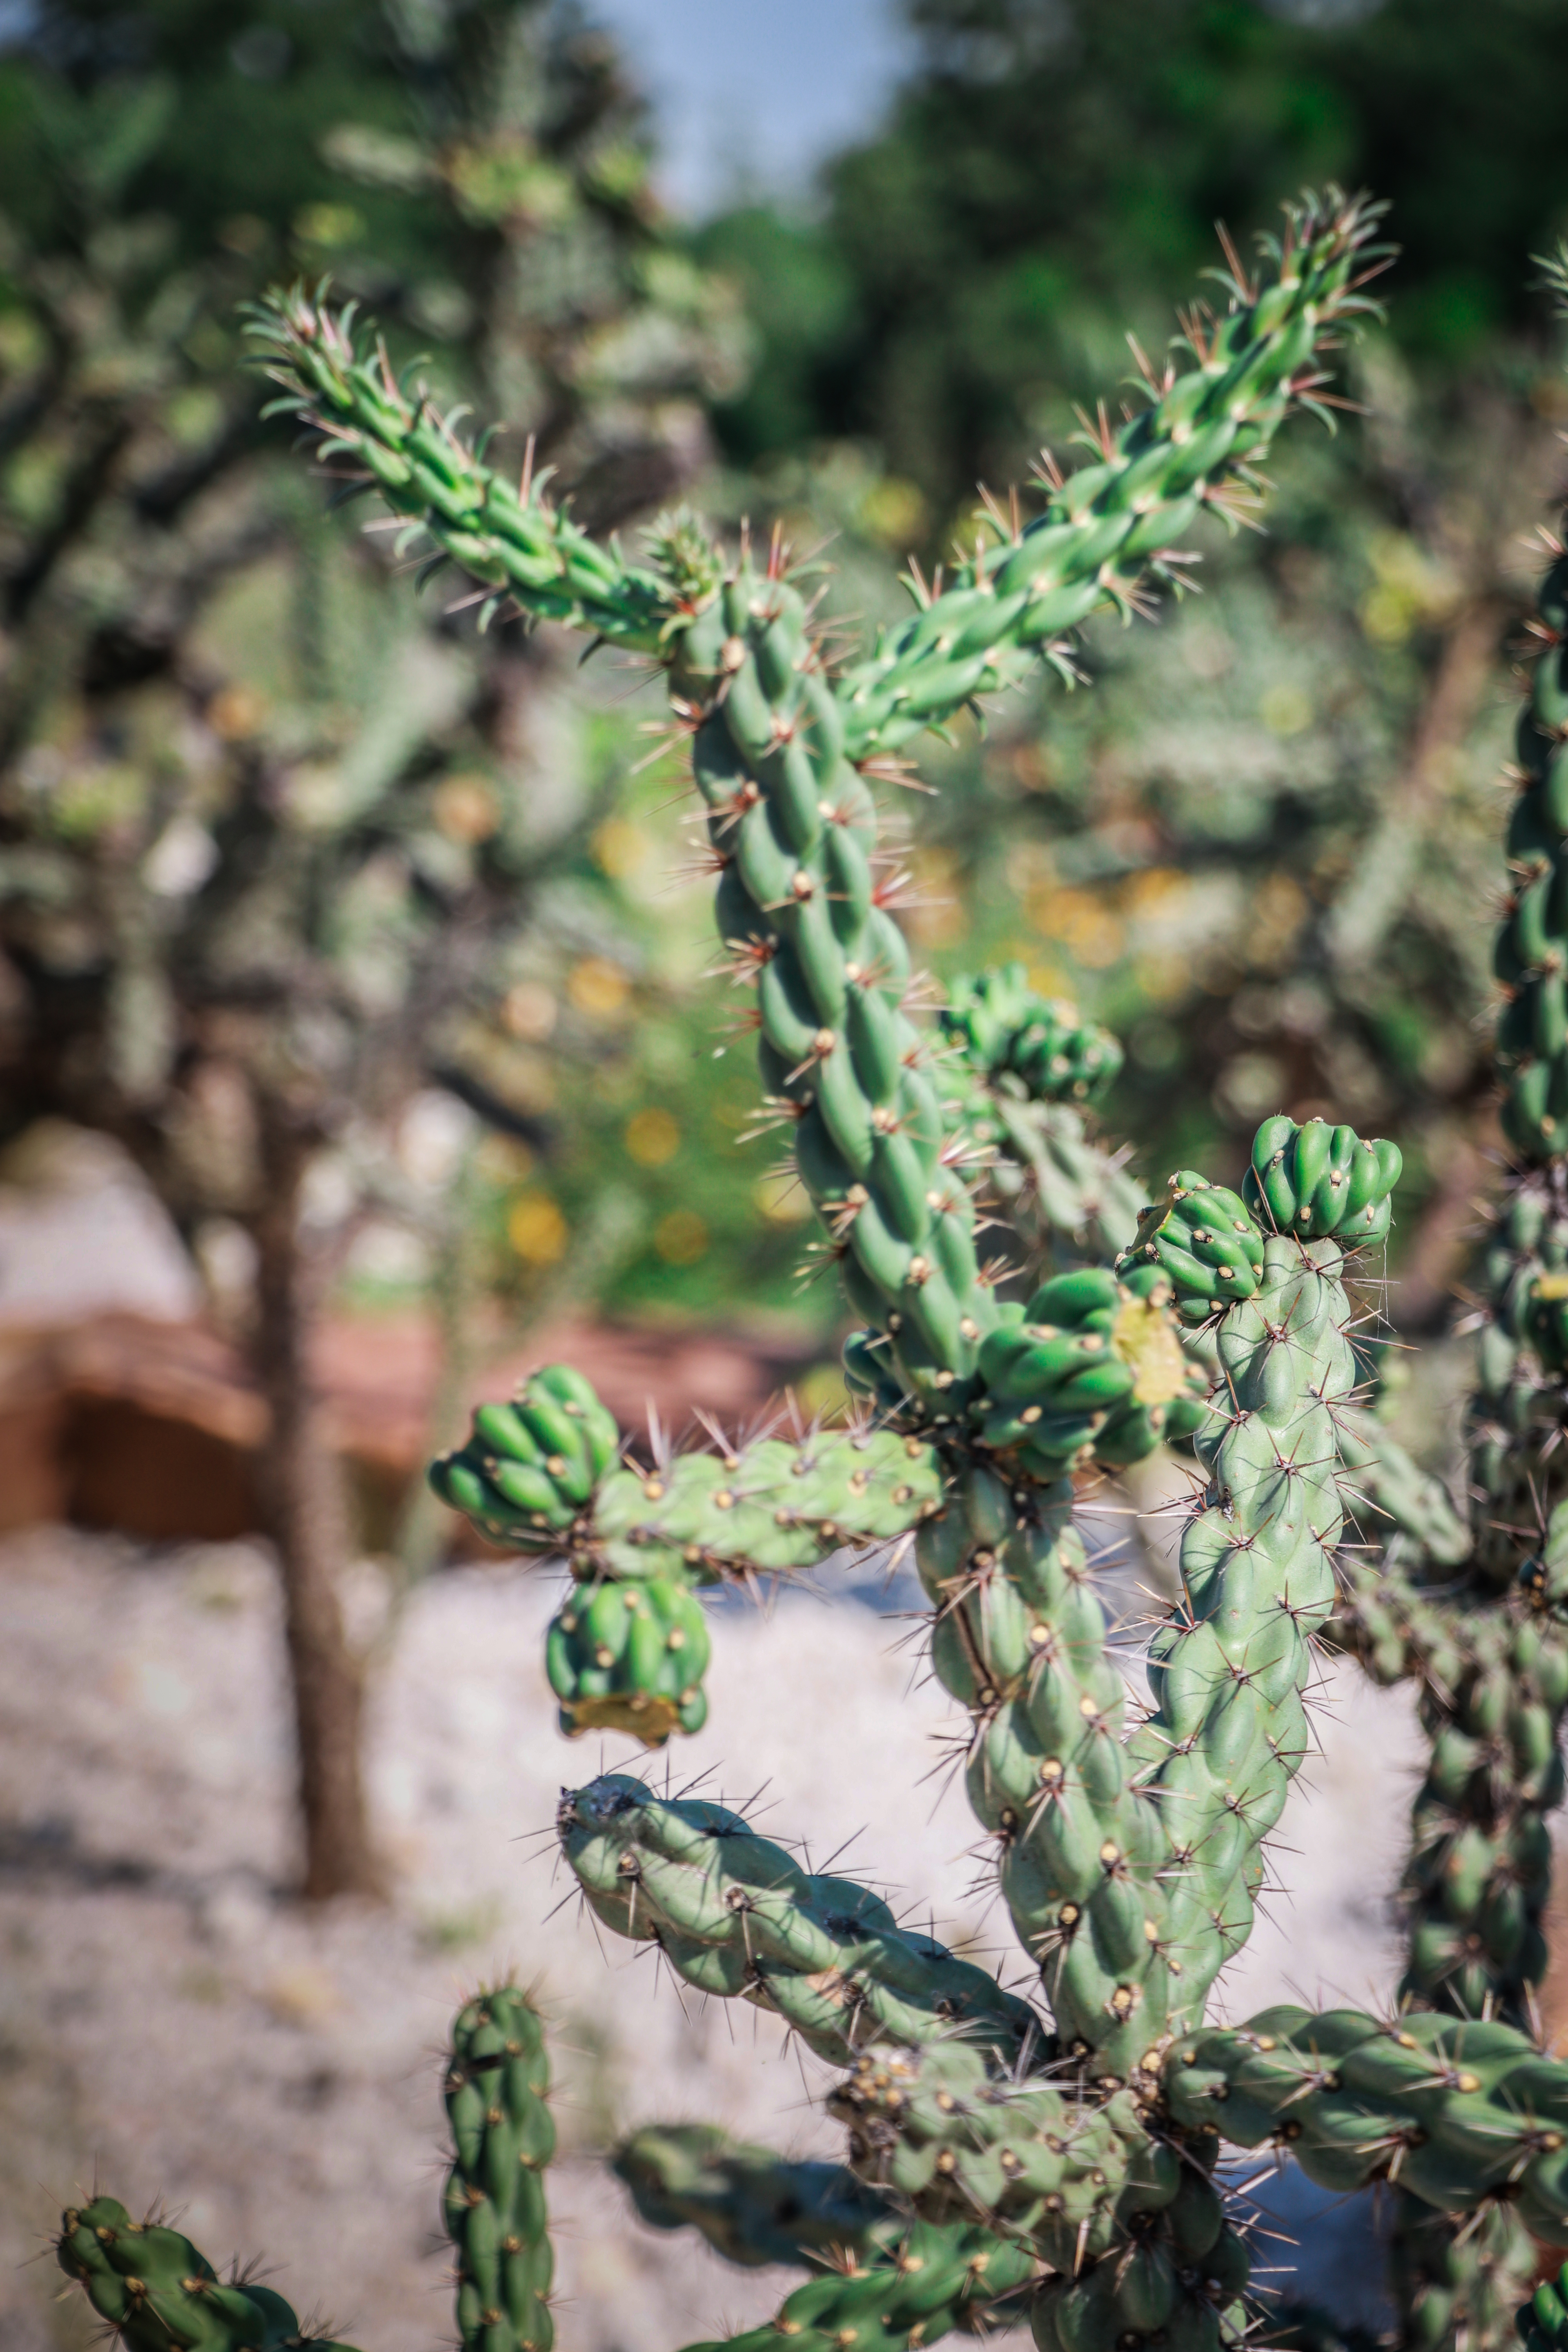
garden, green, flower, plant, terrestrial plant, biome, evergreen, shortstraw pine, thorns, spines, and prickles, annual plant, flowering plant, succulent plant, landscape, conifer, subshrub, shrub, prickly pear, plant stem, houseplant, groundcover, Canadian fir, pine, pine family, fir, soil, caryophyllales, tree, herb, sky, Yellow fir, broomrape, stonecrop family, Gnetae